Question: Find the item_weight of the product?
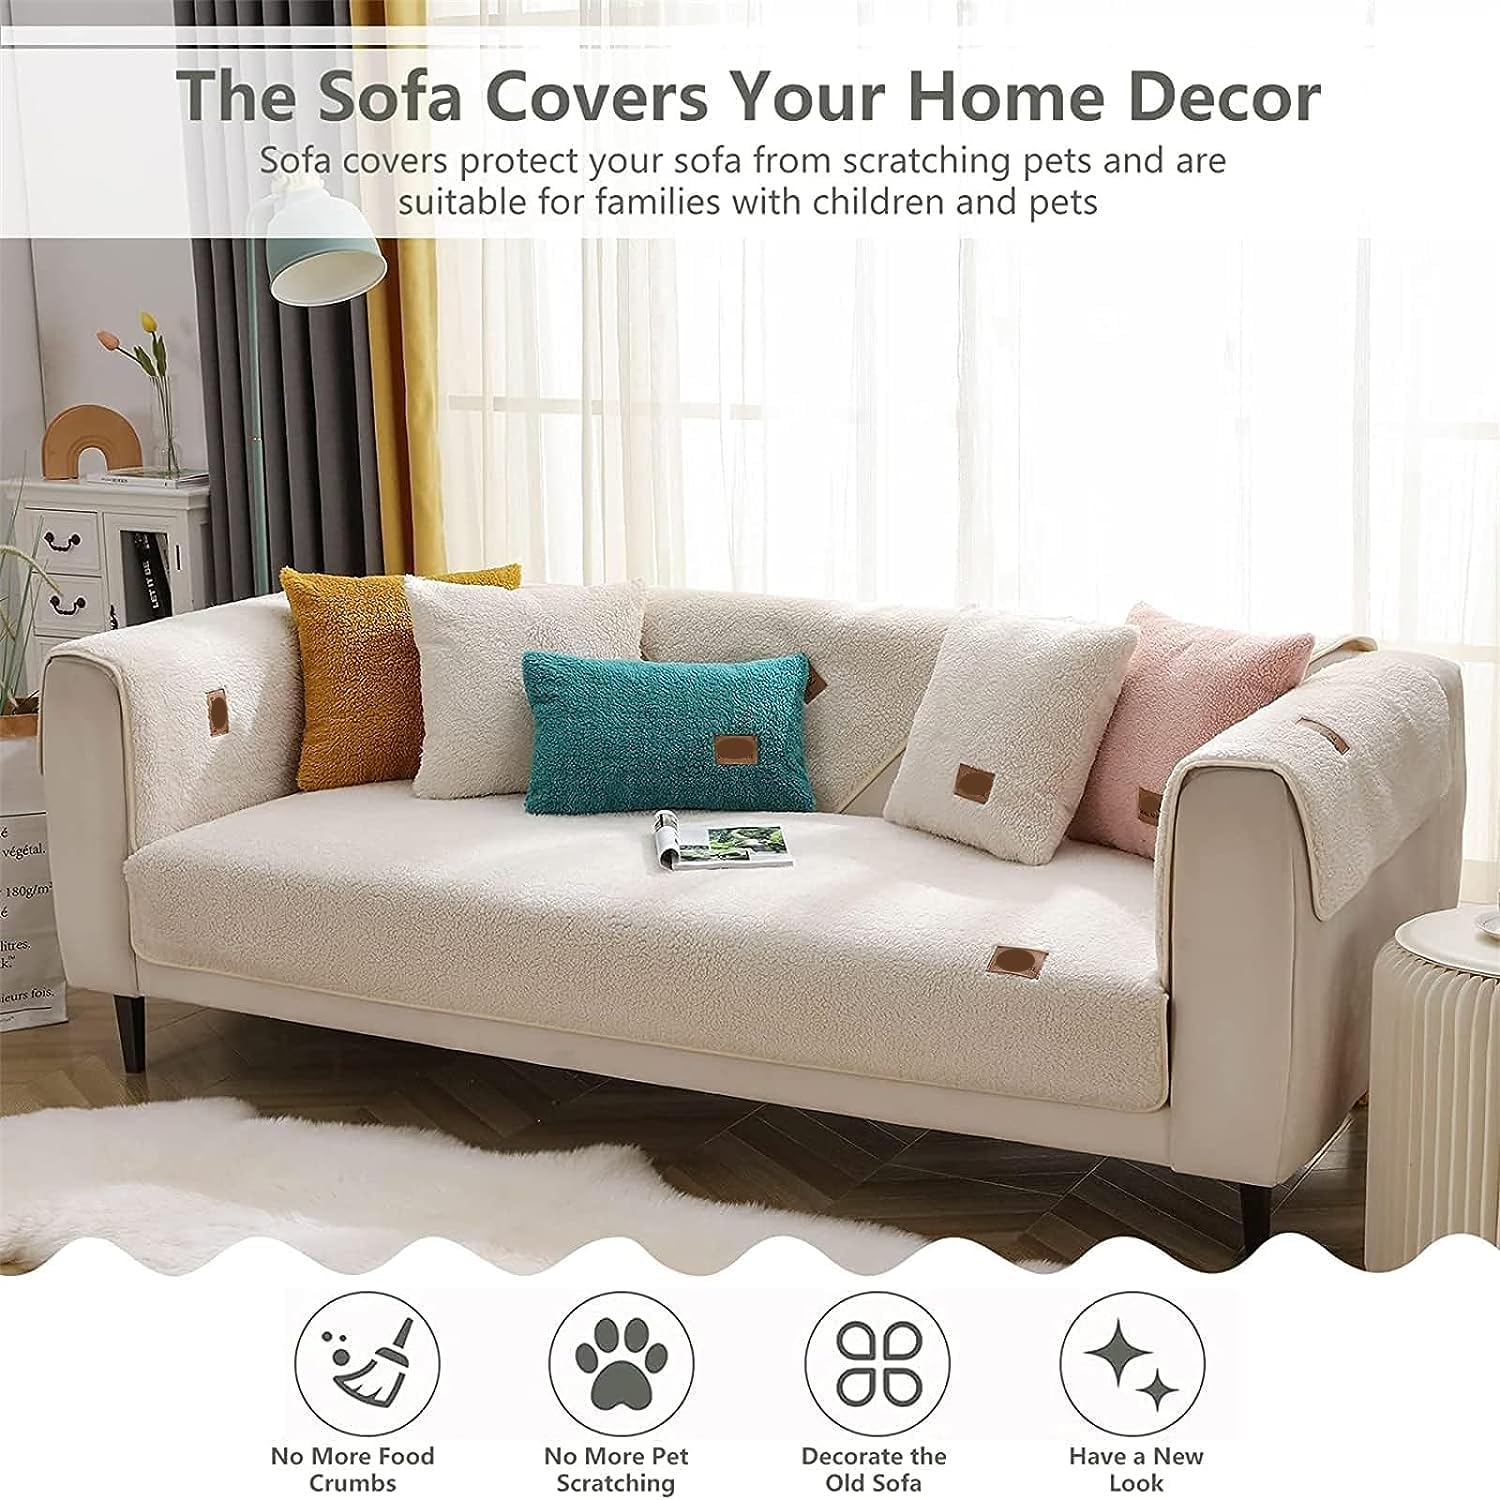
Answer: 180.0 gram